Esther Geller

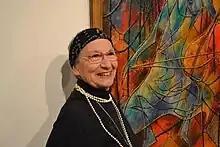

Esther Geller (October 26, 1921 – October 22, 2015) was an American painter mainly associated with the abstract expressionist movement in Boston in the 1940s and 1950s. She was one of the foremost authorities on encaustic painting techniques.